Gadsden flag

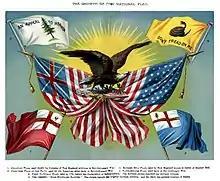
Gadsden's flag in an 1885 schoolbook

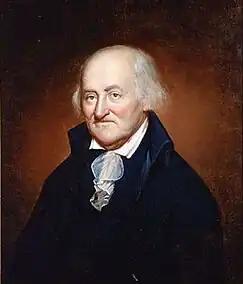
Christopher Gadsden, designer of the flag, painted by Charles Fraser in 1819

George Washington established the Continental Navy in 1775 as Commander in Chief of the Continental Forces, before Esek Hopkins was named Commodore of the Navy. The first ships were used to intercept incoming transport ships carrying war supplies to the British in the colonies in order to supply the Continental Army, which was desperately undersupplied in the opening years of the American Revolutionary War.